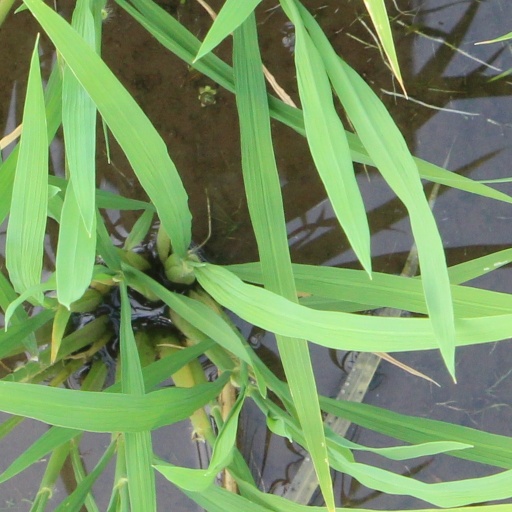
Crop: rice